Cam Donaldson

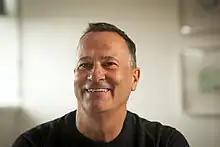
Cam Donaldson (2022)

Cameron Richard Donaldson (born 30 November 1960) is a Scottish economist who is Emeritus Yunus Chair at Glasgow Caledonian University, the University for the Common Good. From 2010 to 2023, Cam held the Yunus Chair at GCU, and, from 2016 to 2021, was Pro Vice Chancellor Research there, during which time Glasgow Caledonian became the first university to adopt the Sustainable Development Goals as the framework for its Research Strategy. Donaldson is also a Professor of Health Economics at the Australian National University.